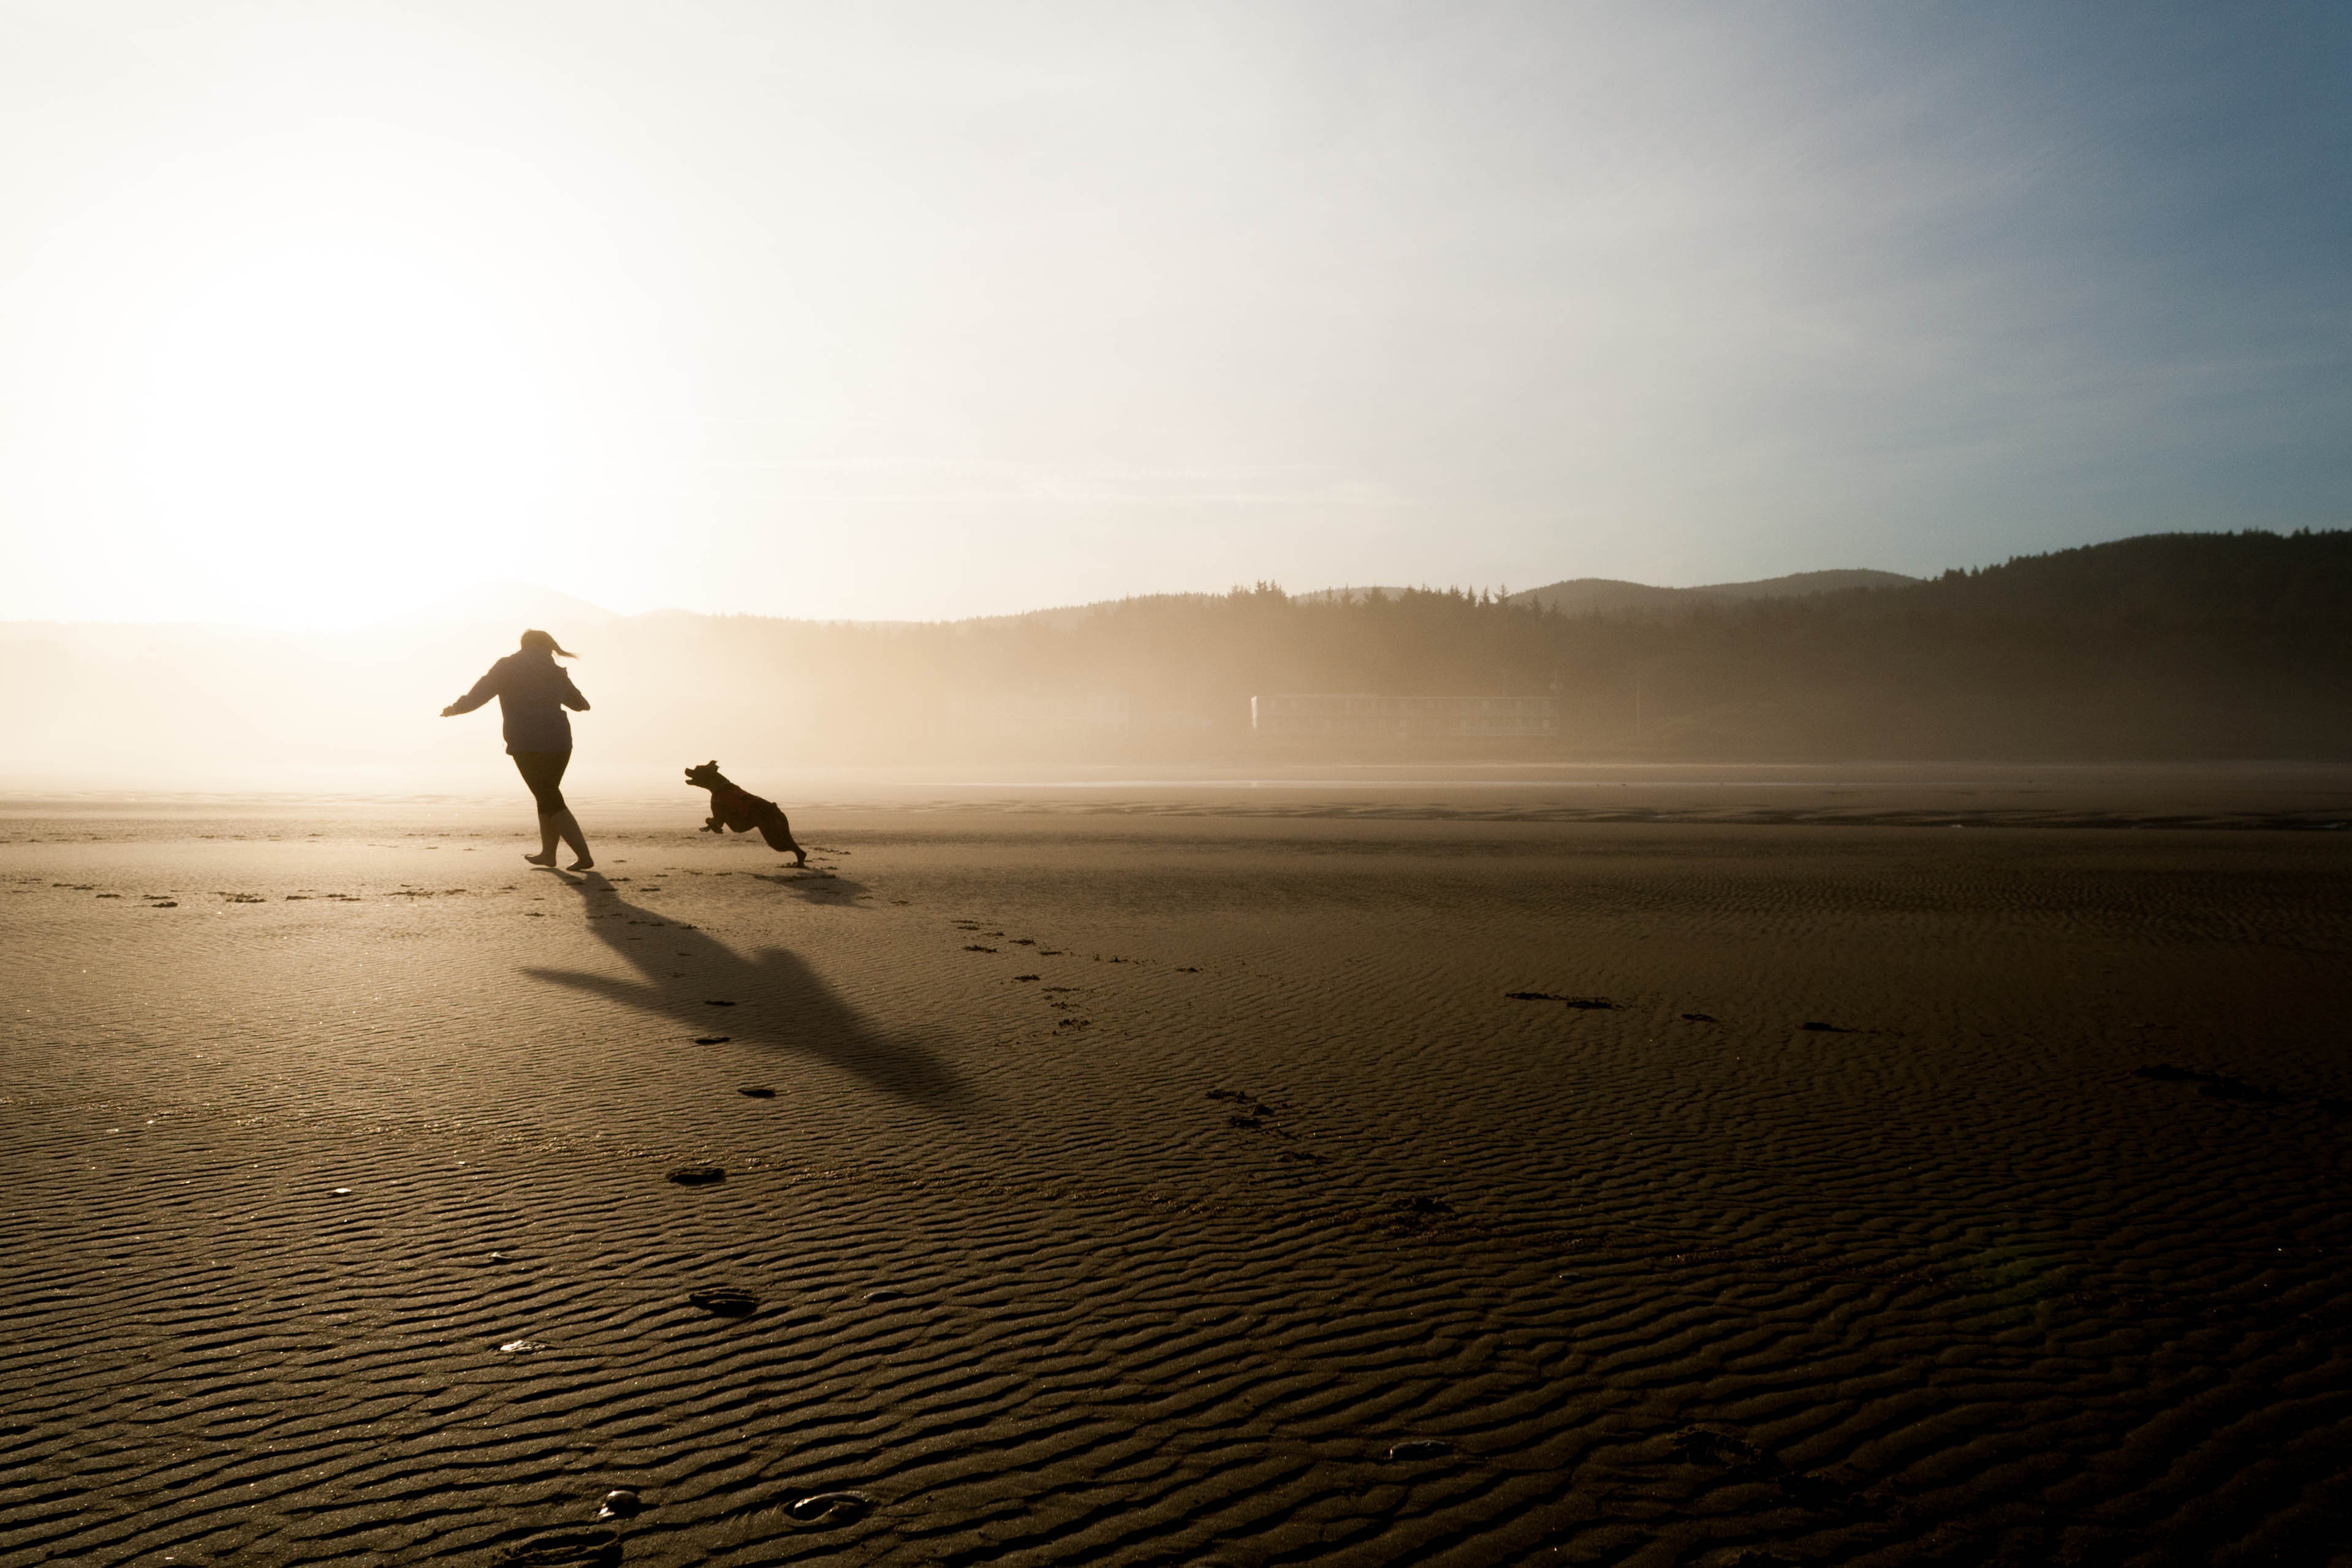
beach, landscape, sea, coast, sand, ocean, horizon, sunrise, sunset, play, sunlight, morning, dune, wave, dog, dusk, pet, friendship, material, body of water, fun, happy, relationship, joy, habitat, chase, mans best friend, natural environment, aeolian landform